Spiral (character)

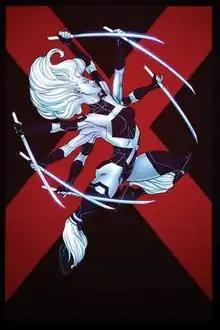
Spiral in her X-Force uniform on the variant cover of Uncanny X-Force Vol. 2 #2. Art by Ed McGuinness.

At some point, Spiral was exiled back to Earth by Mojo. For reasons yet to be revealed, Mojo opted to further punish Spiral by way of removing her ability to teleport through dimensions. Furious, Spiral set up shop in Los Angeles where she took in a homeless girl who happened to be a new mutant. She then joined Storm’s incarnation of X-Force and became a superhero.